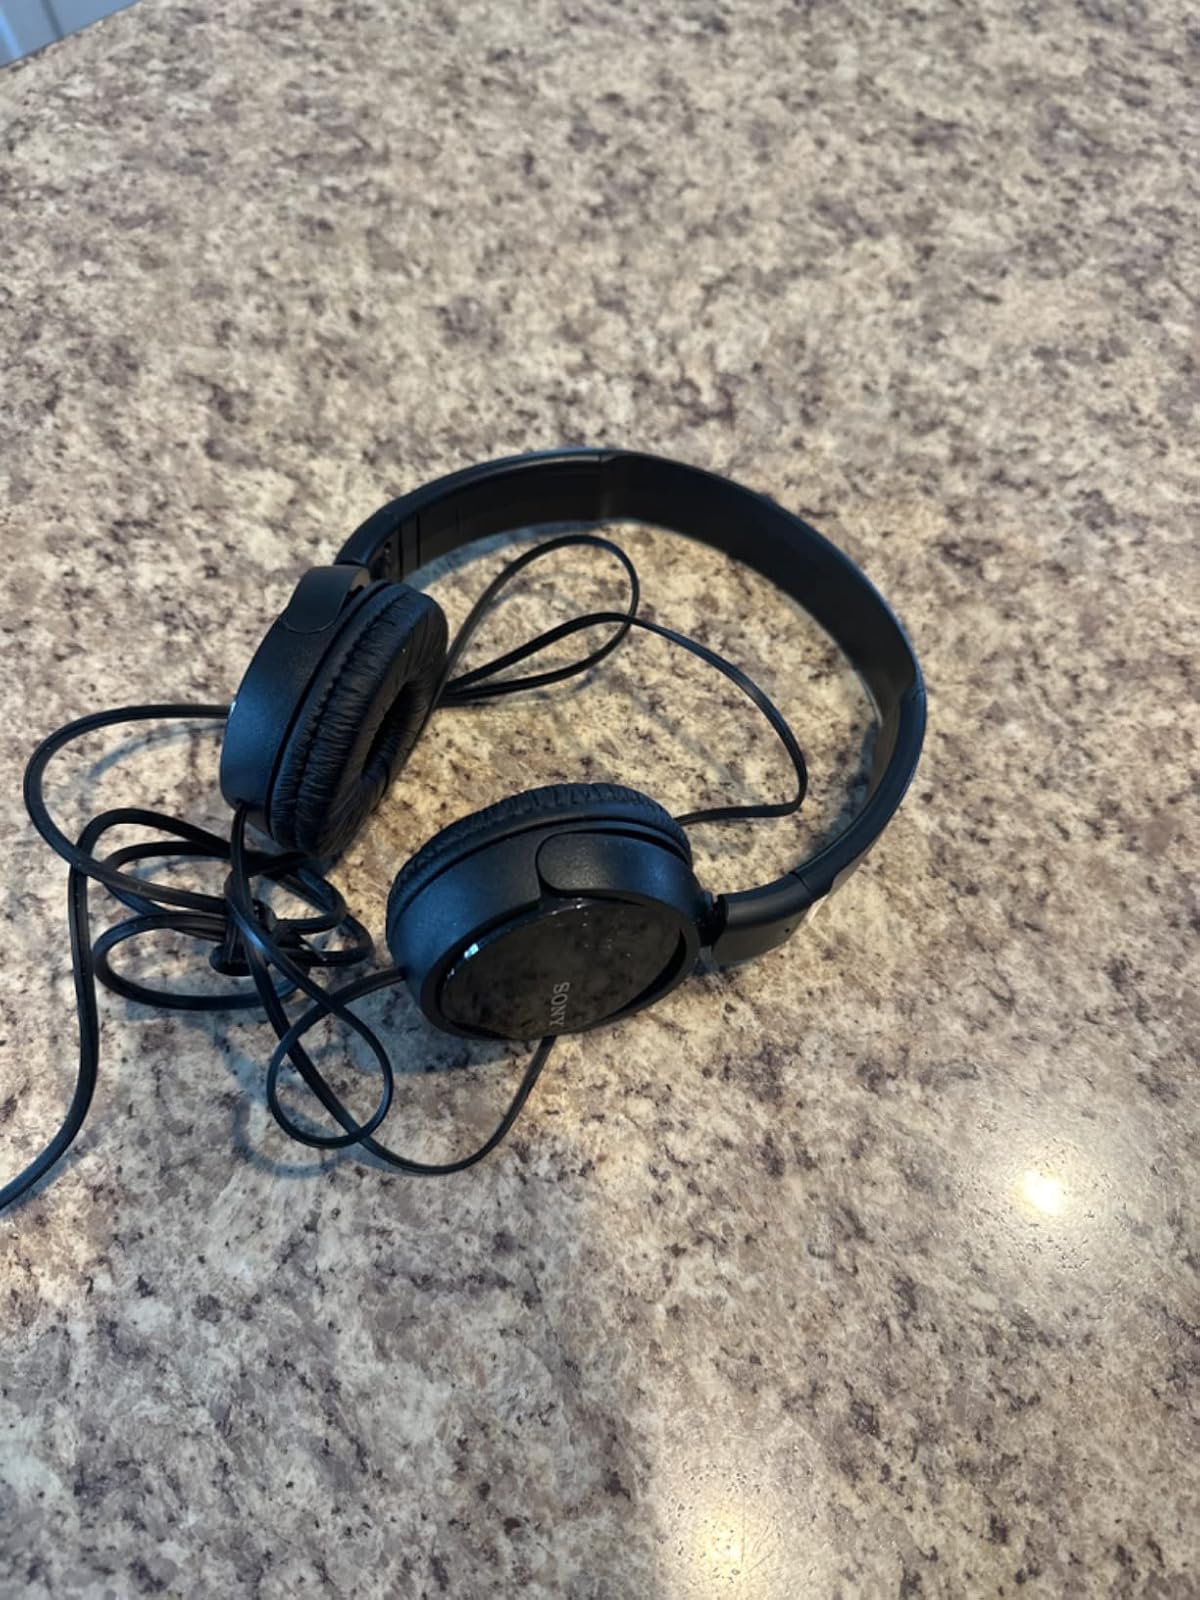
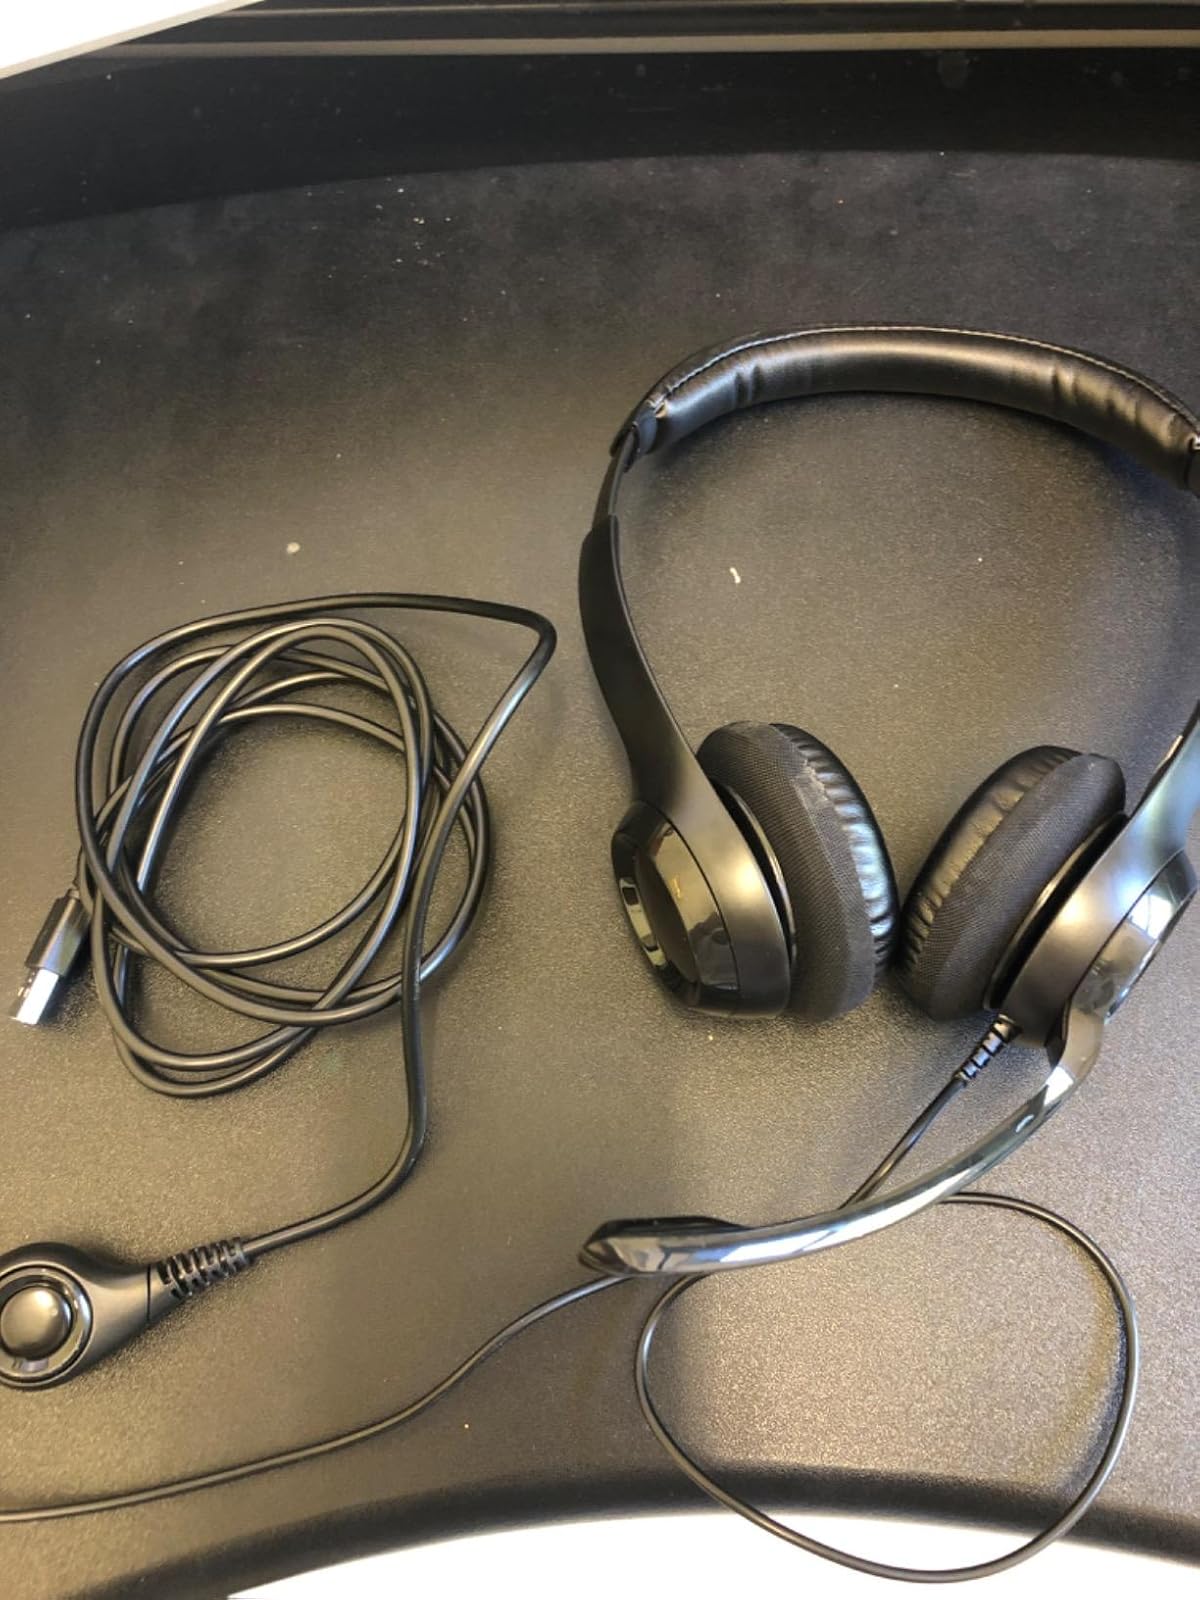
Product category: headphones
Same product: no